Amurosaurus

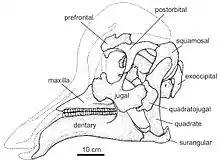
Restored skull

The following cladogram on the left shows the results of a phylogenetic analysis of lambeosaur relationships from a 2013 study by Albert Prieto-Márquez and colleagues, showing "Amurosaurus" as a derived member of the tribe Lambeosaurini. The cladogram on the right depicts the results from a 2014 study by Yuri Bolotsky and colleagues; this study incorporated novel skull material of "Amurosaurus" which they found to indicate a more primitive spot among lambeosaurs.